Blindness (2008 film)

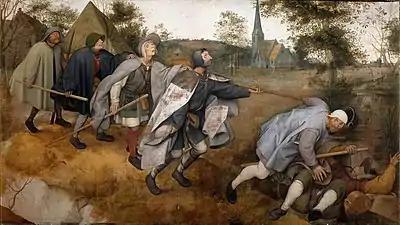
Director Fernando Meirelles alludes to Pieter Bruegel the Elder's 1568 painting "The Parable of the Blind" in the film "Blindness".

Meirelles chose São Paulo as the primary backdrop for "Blindness", though scenes were also filmed in Osasco, São Paulo, Brazil; Guelph, Ontario, Canada; and Montevideo, Uruguay. With all the characters aside from Julianne Moore's character being blind, the cast was trained to simulate blindness. The director also stylized the film to reflect the lack of point of view that the characters would experience. Meirelles said several actors he talked to were intimidated by the concept of playing characters without names: "I offered the film to some actors who said, 'I can't play a character with no name, with no history, with no past. With Gael (García Bernal), he said, 'I never think about the past. I just think what my character wants.'"